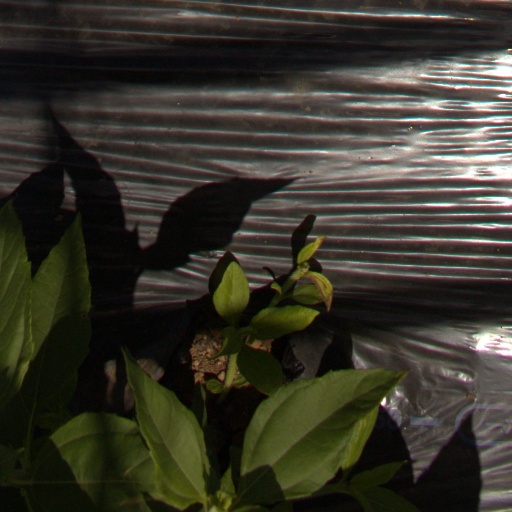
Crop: Jerusalem artichoke